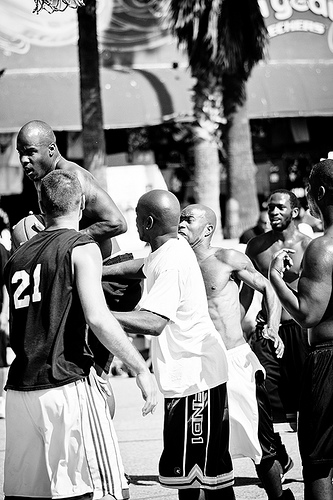
một nhóm các cầu thủ bóng rổ đang chơi bóng rổ trên sân